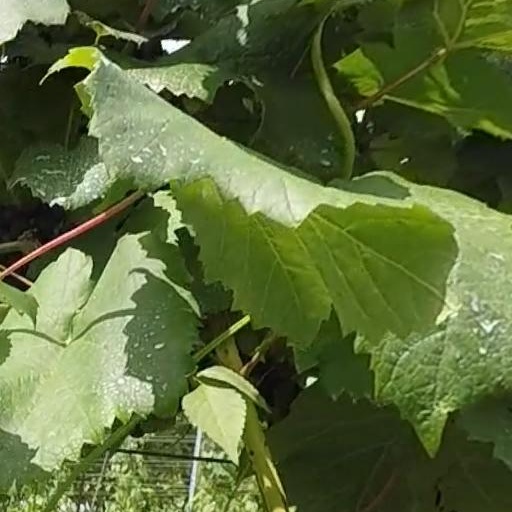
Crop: grape